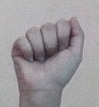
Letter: saad